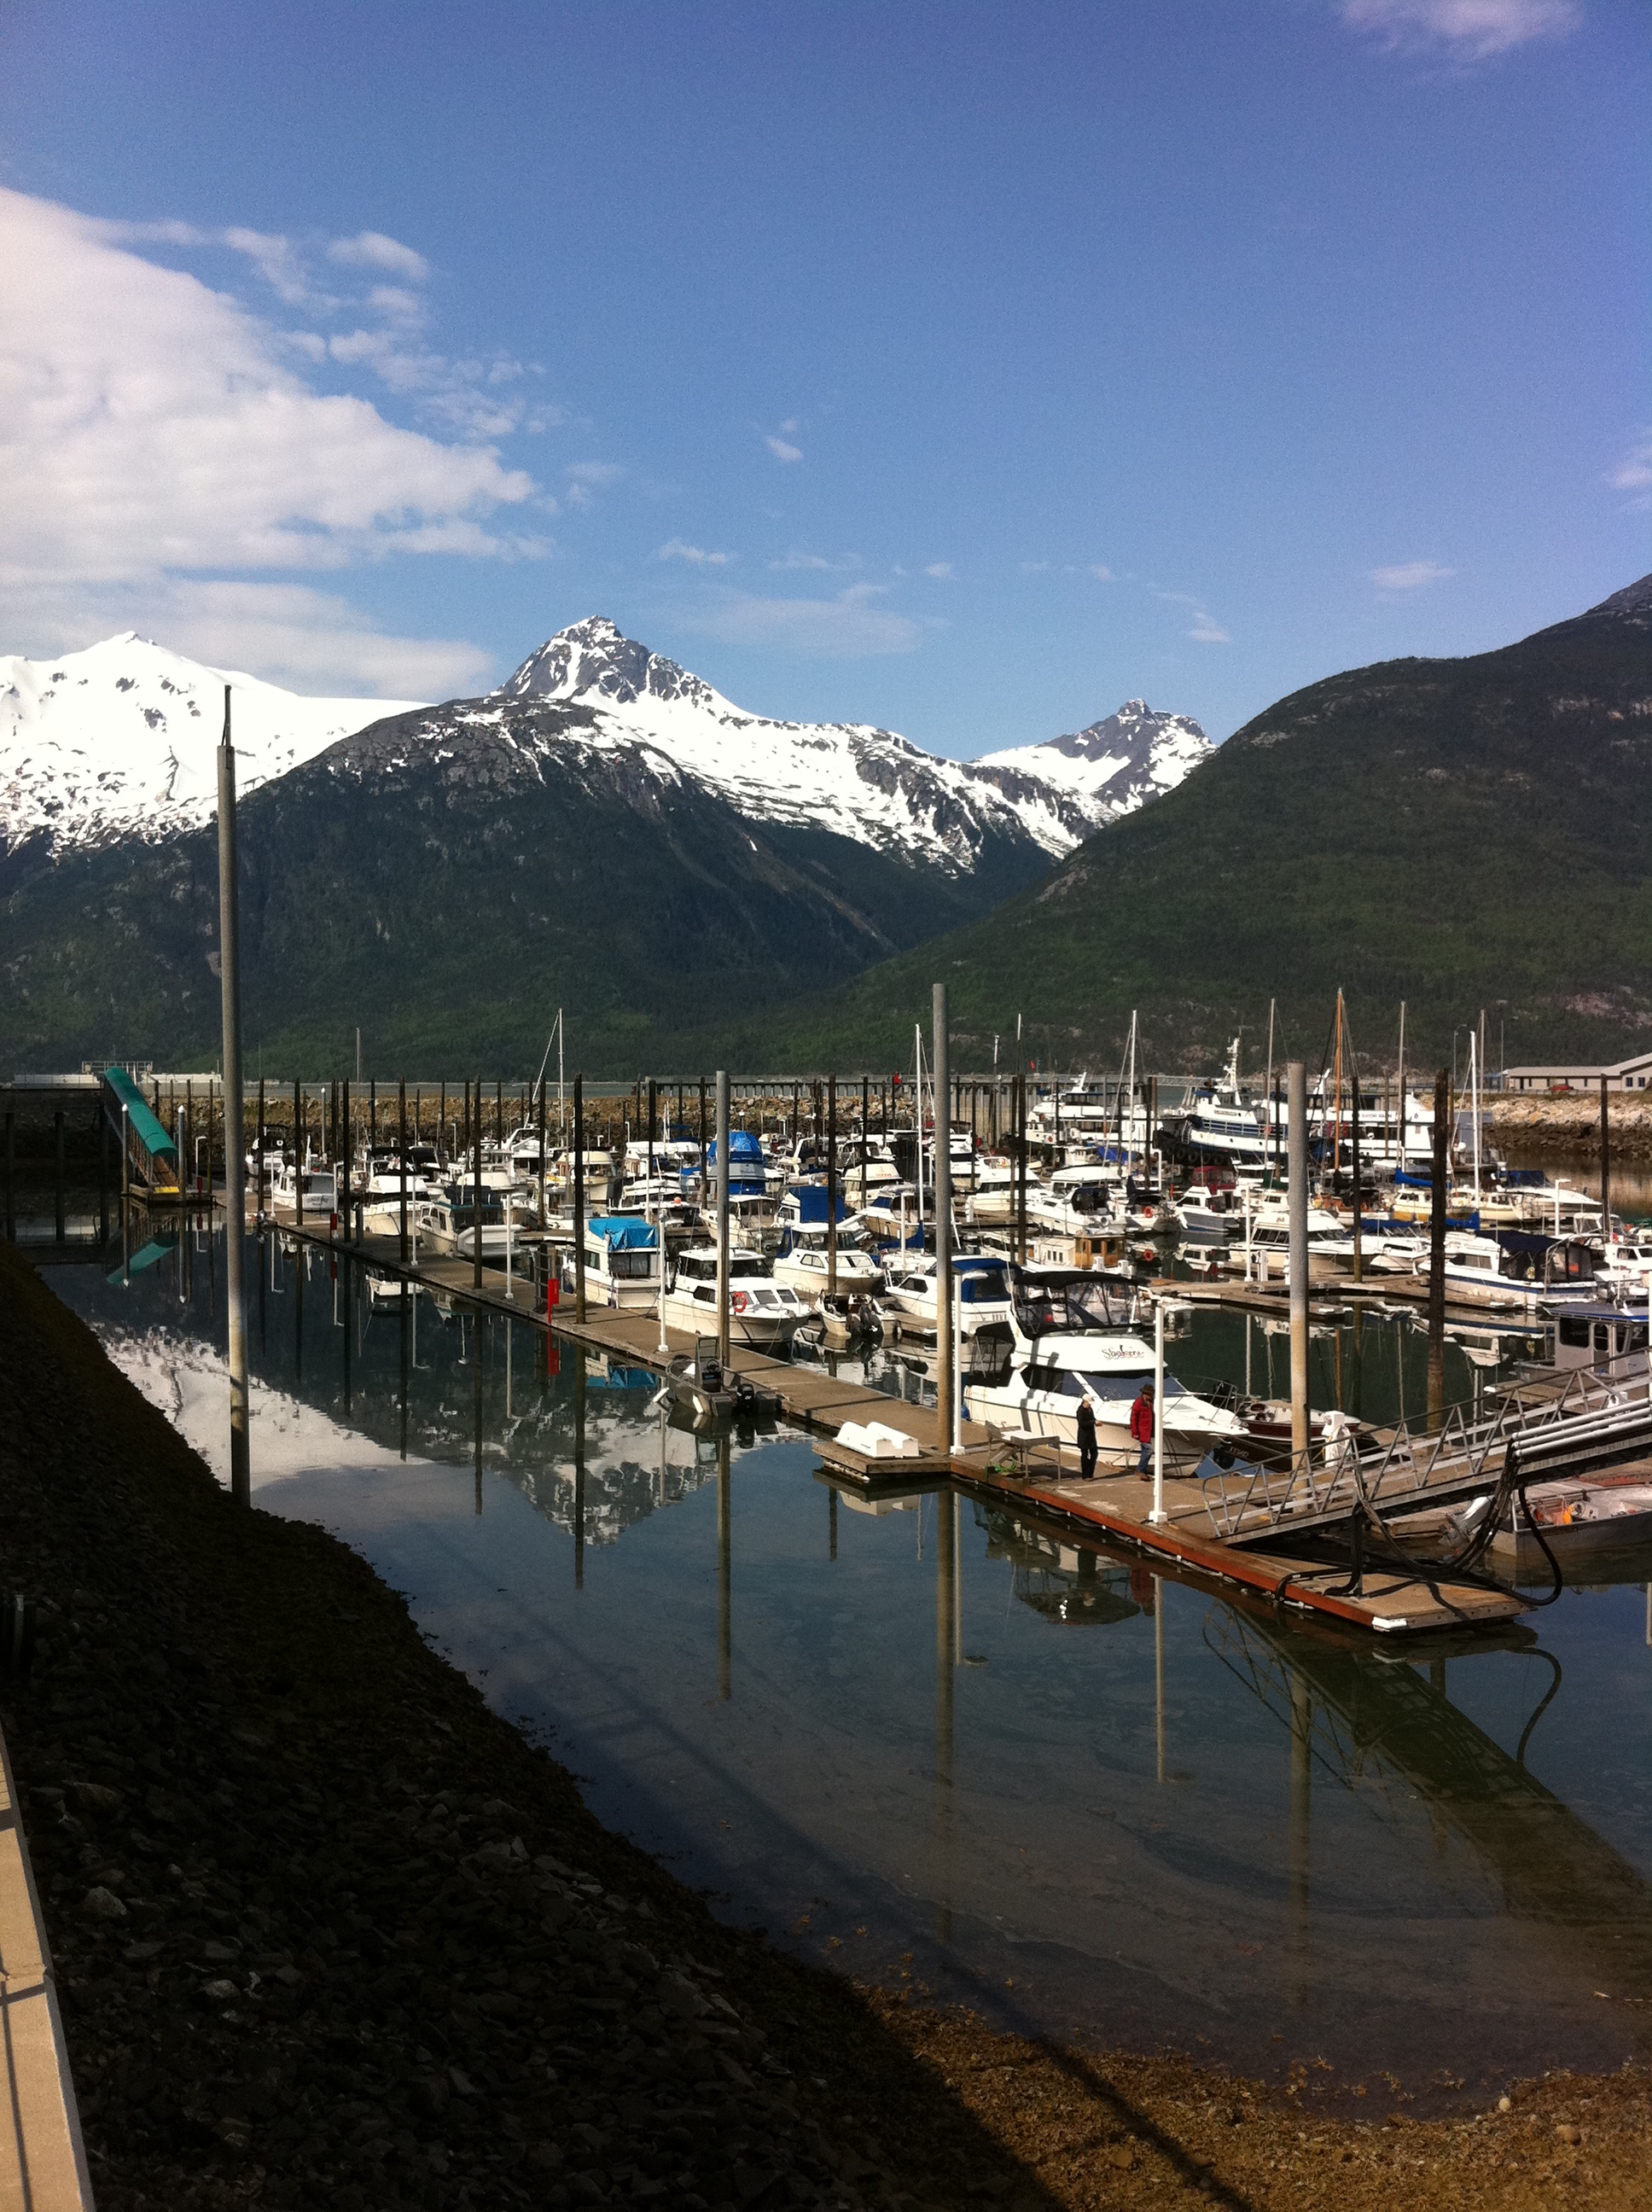
sea, coast, water, dock, boat, lake, river, vacation, reflection, vehicle, bay, harbor, harbour, marina, body of water, docks, boats, alaska, fishing boats